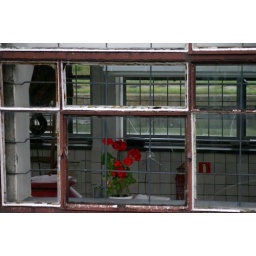
flowers in the window - water pump station